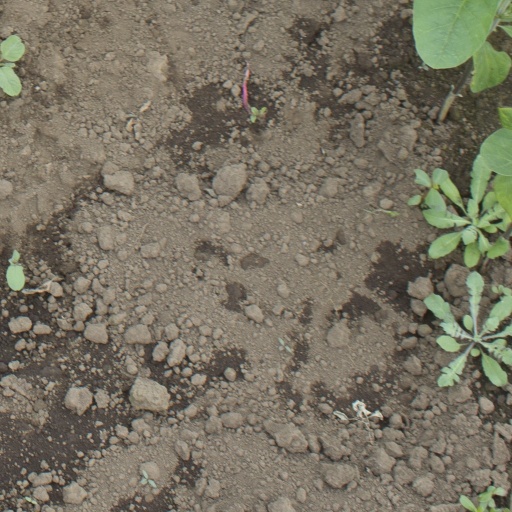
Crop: soybean